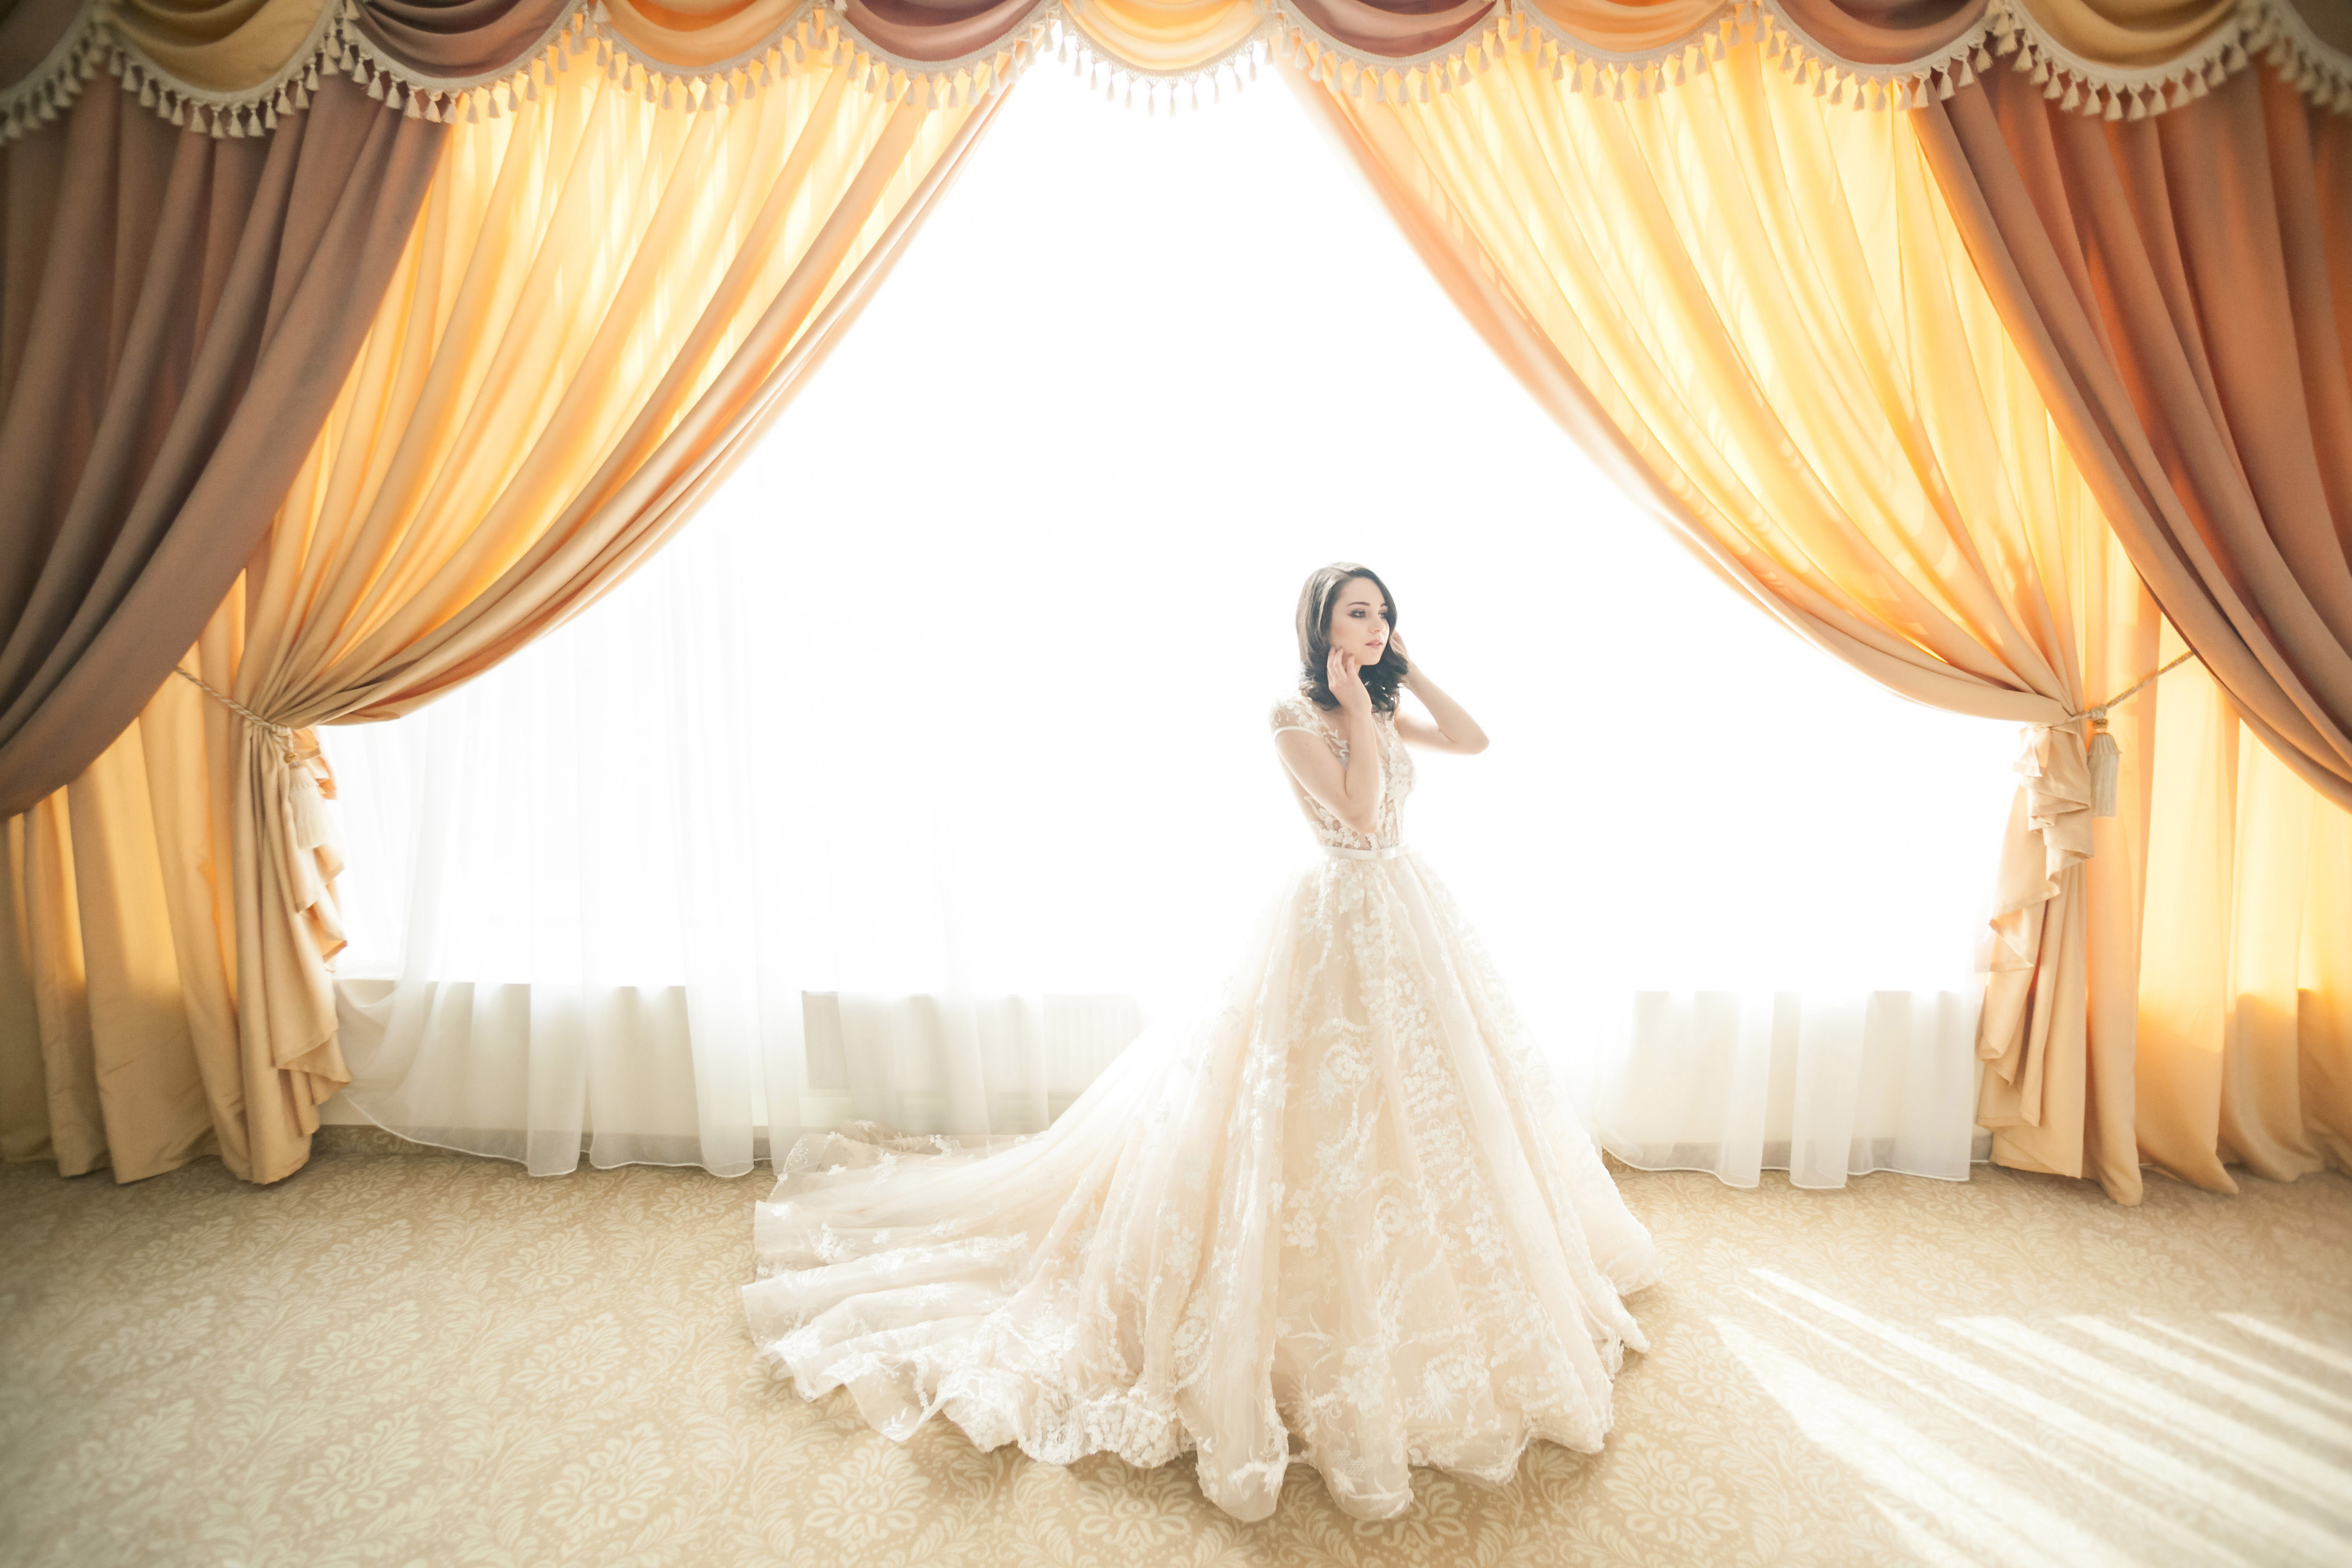
woman, yellow, wedding dress, bride, interior design, textile, dress, gown, quinceanera, bridal clothing